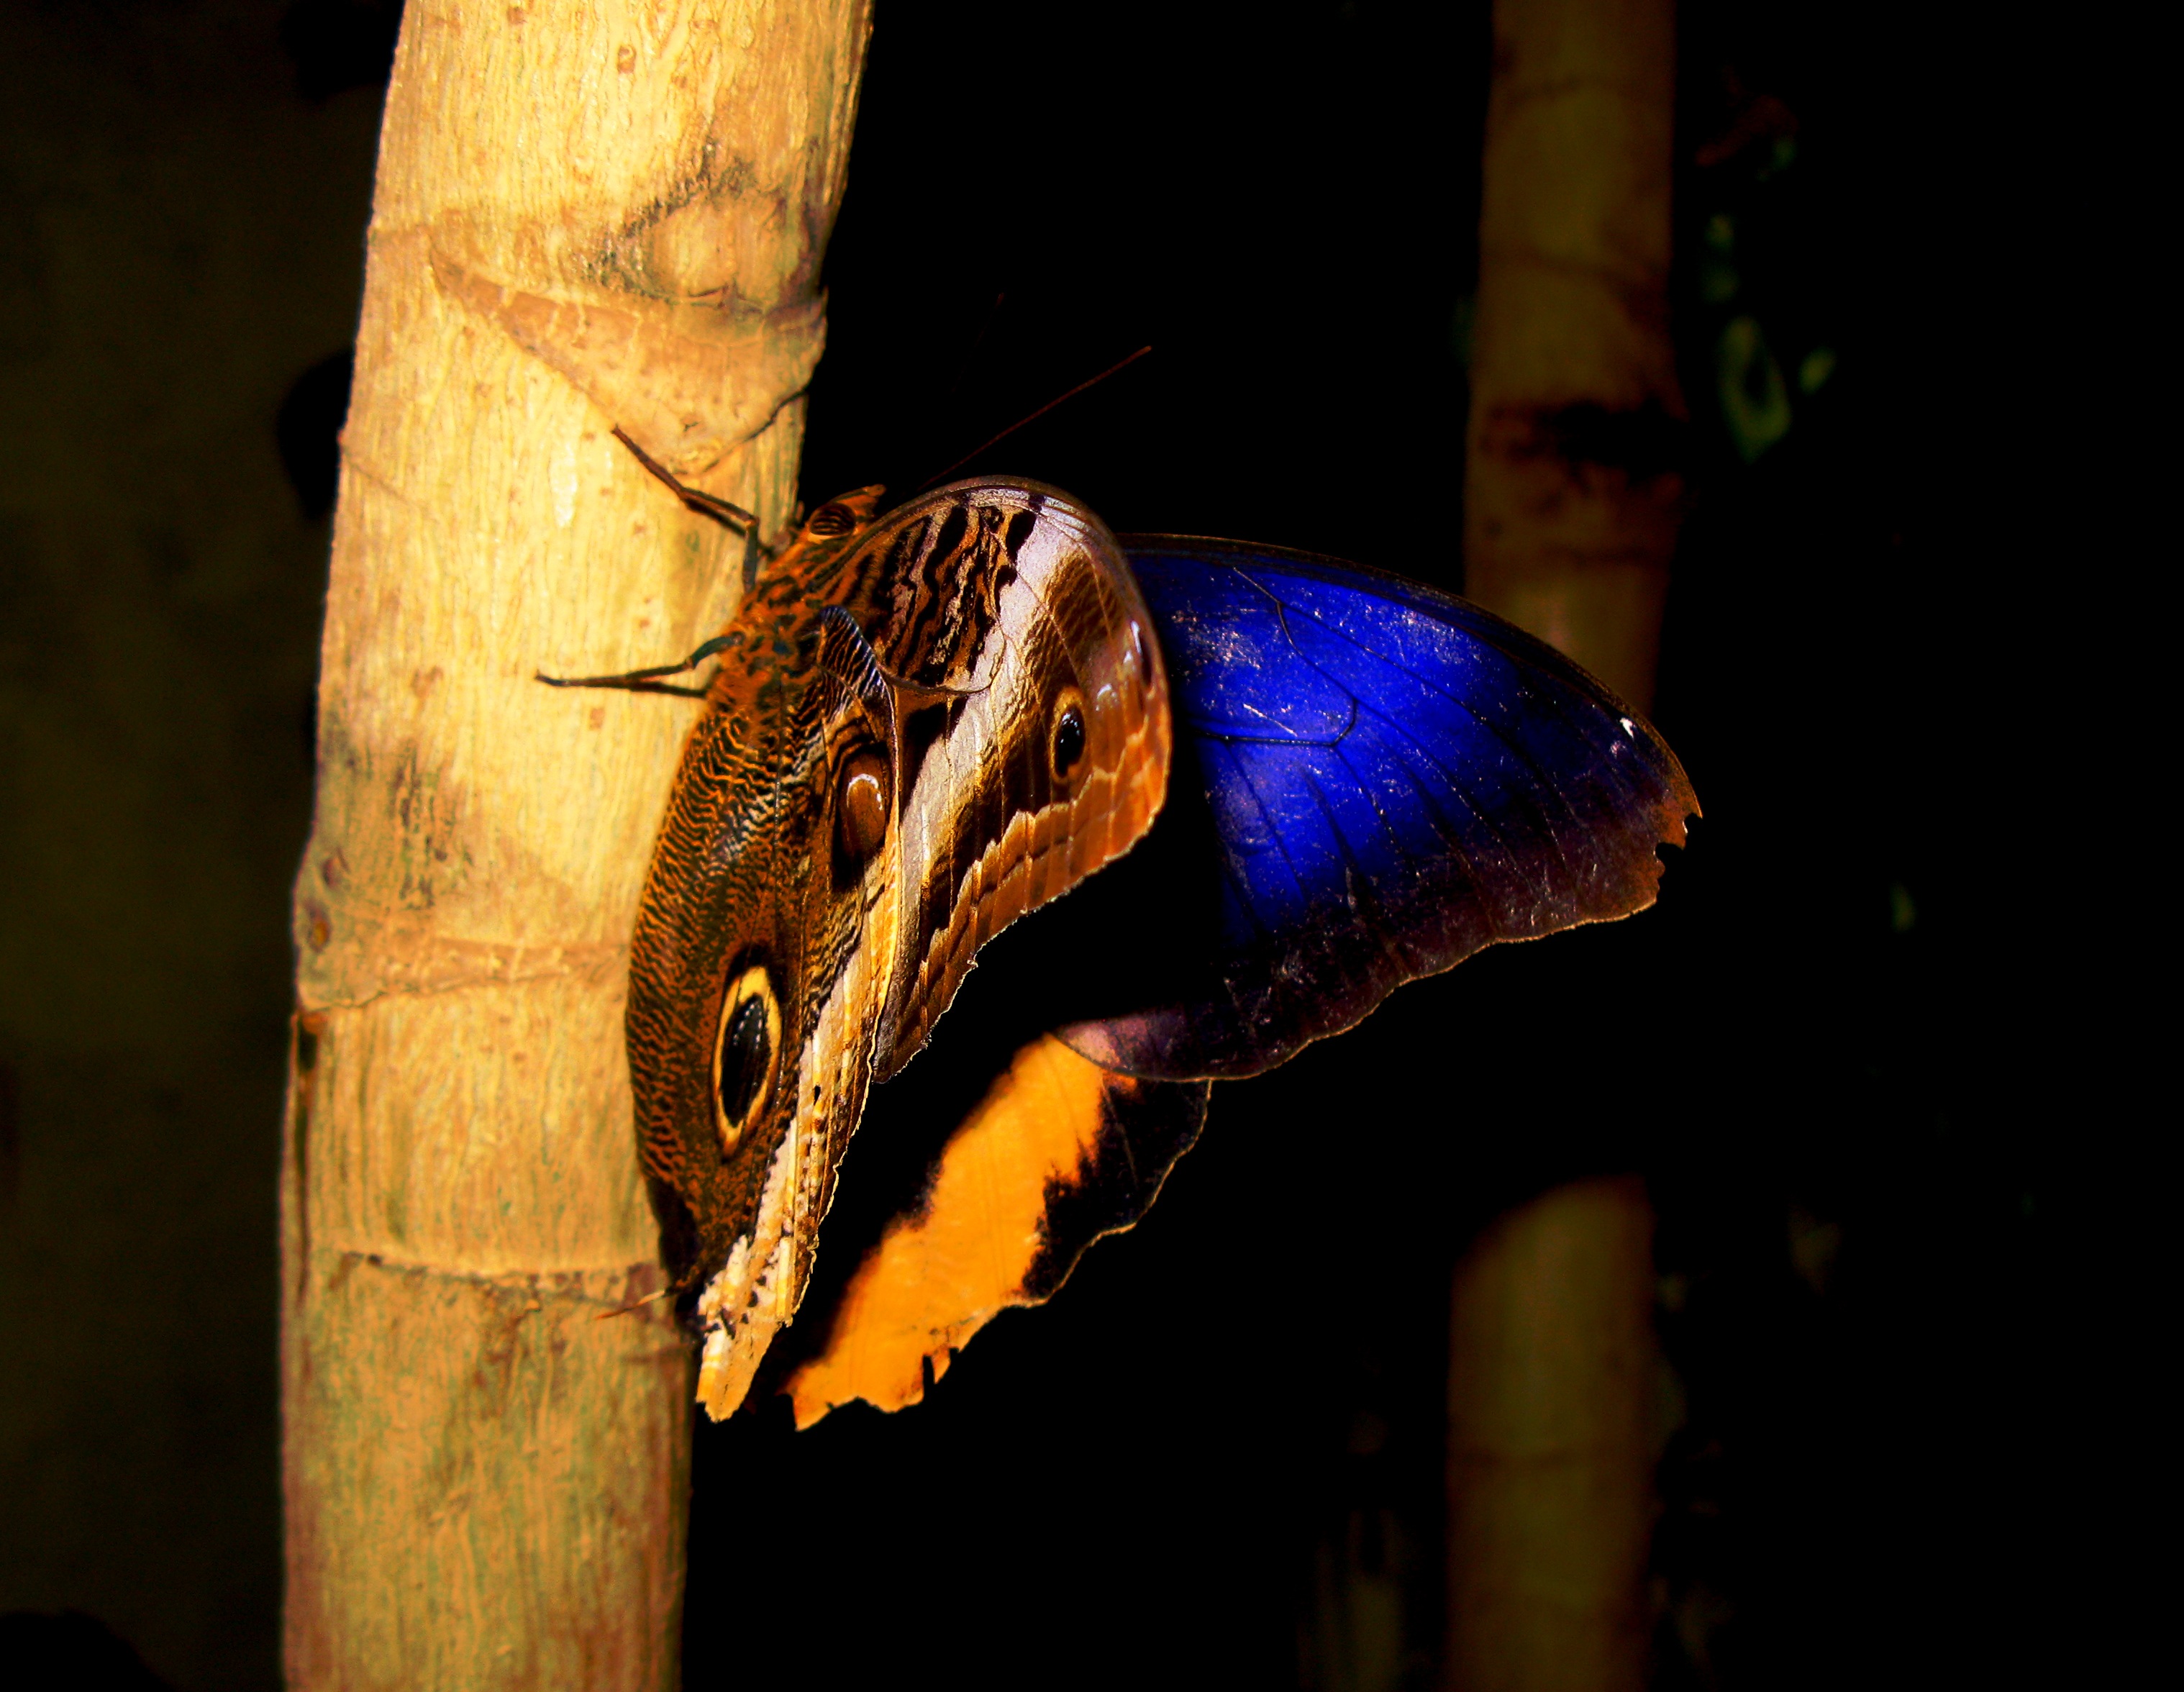
nature, wing, photography, leaf, color, insect, darkness, butterfly, fauna, invertebrate, close up, macro photography, mainau island, moths and butterflies